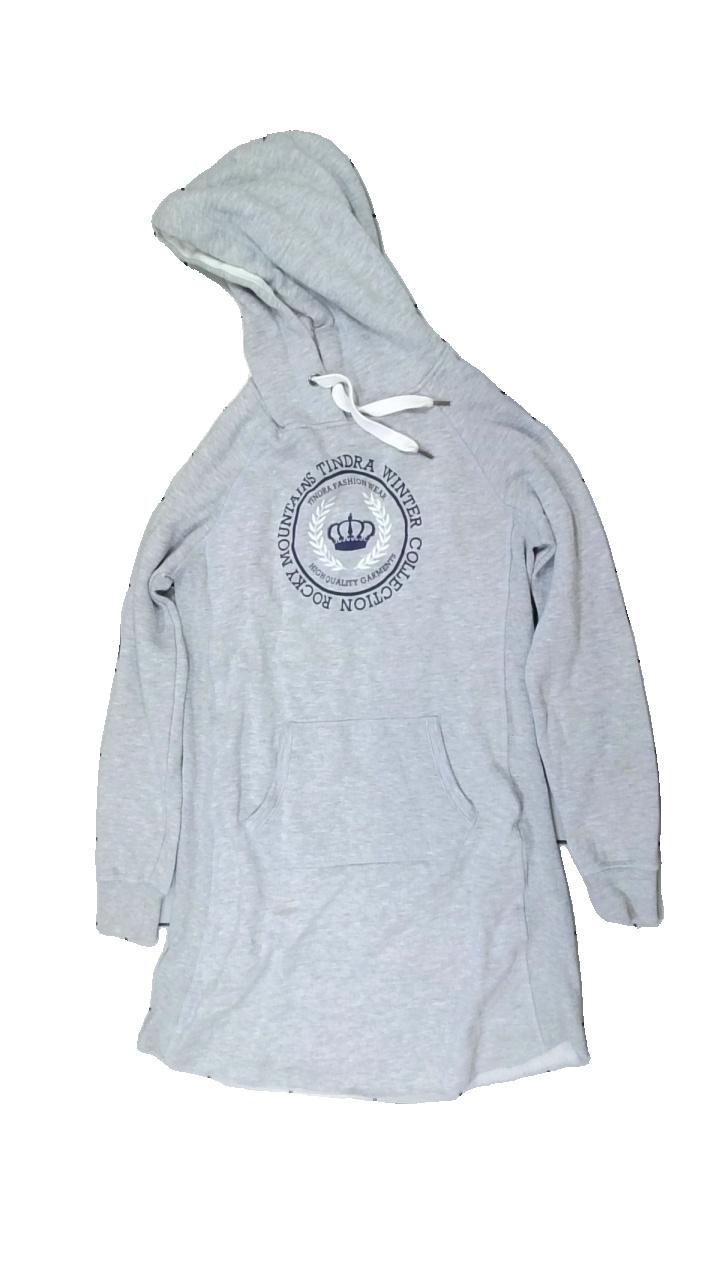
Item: Hoodie (Ladies)
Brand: Tindra
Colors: Grey, Purple
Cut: Regular, Oversize
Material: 74% polyester, 26% cotton
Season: All
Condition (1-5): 3
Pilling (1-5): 2
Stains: Major
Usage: Export
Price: <50